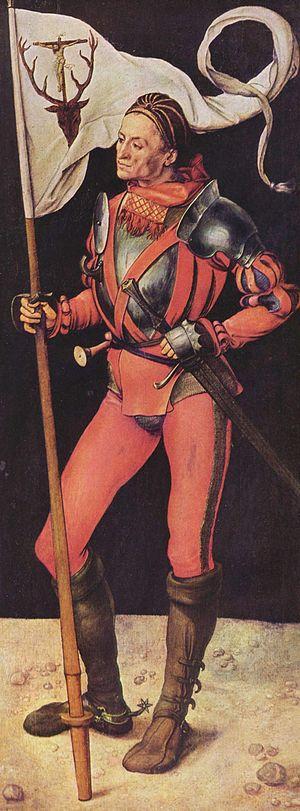
Les lansquenets étaient des mercenaires, le plus souvent « allemands », opérant du XVᵉ à la fin du XVIᵉ siècle. Ils ont servi dans la plupart des armées européennes de l'époque et ont acquis une grande réputation dans la première moitié du XVIᵉ siècle pour leur efficacité mais aussi leur brutalité.